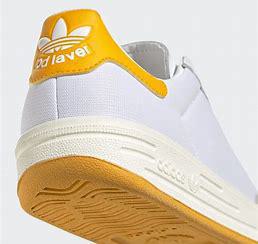
Brand: Adidas
Model: Rod Laver